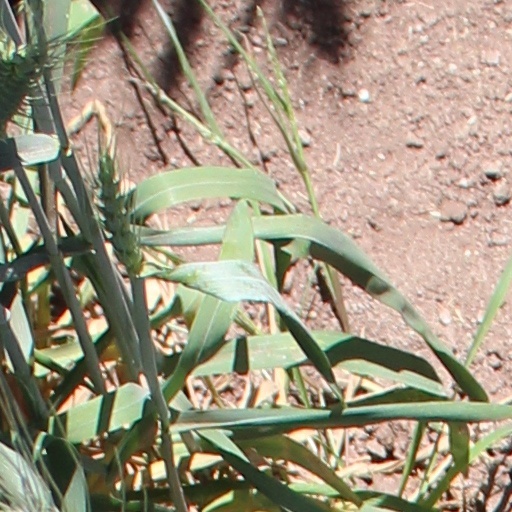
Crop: wheat